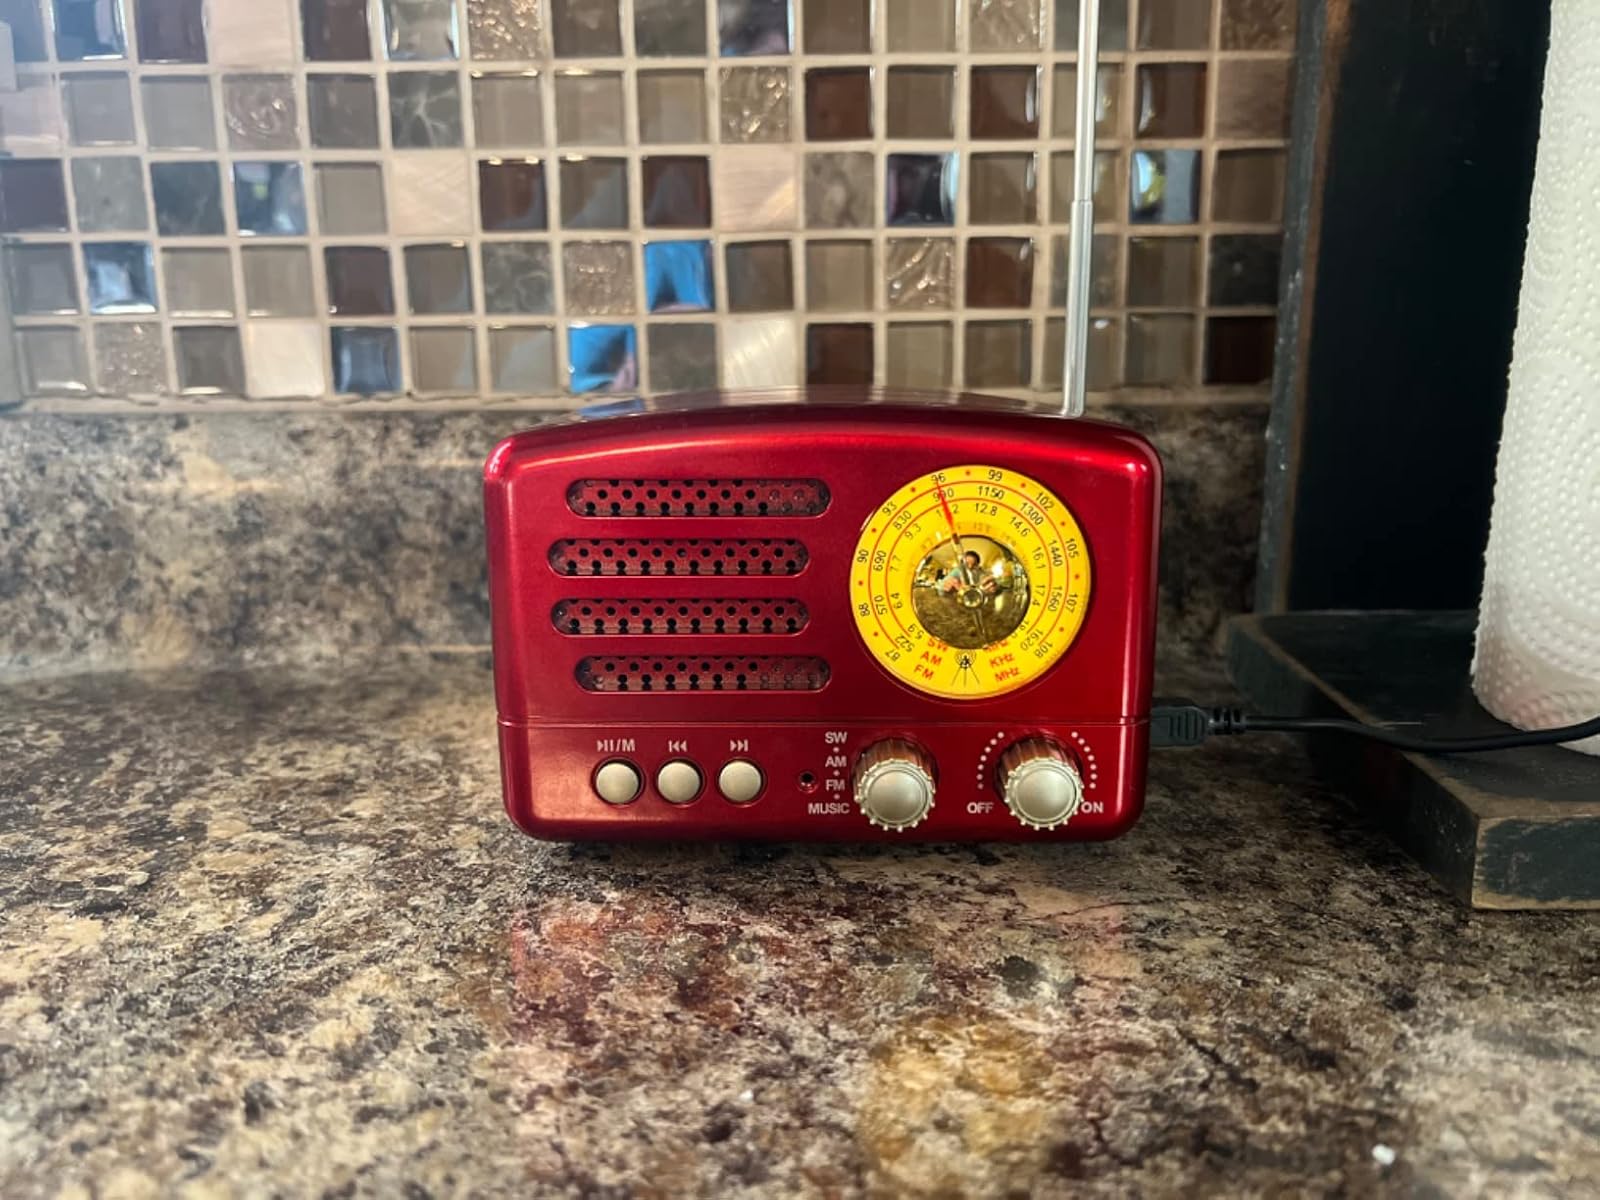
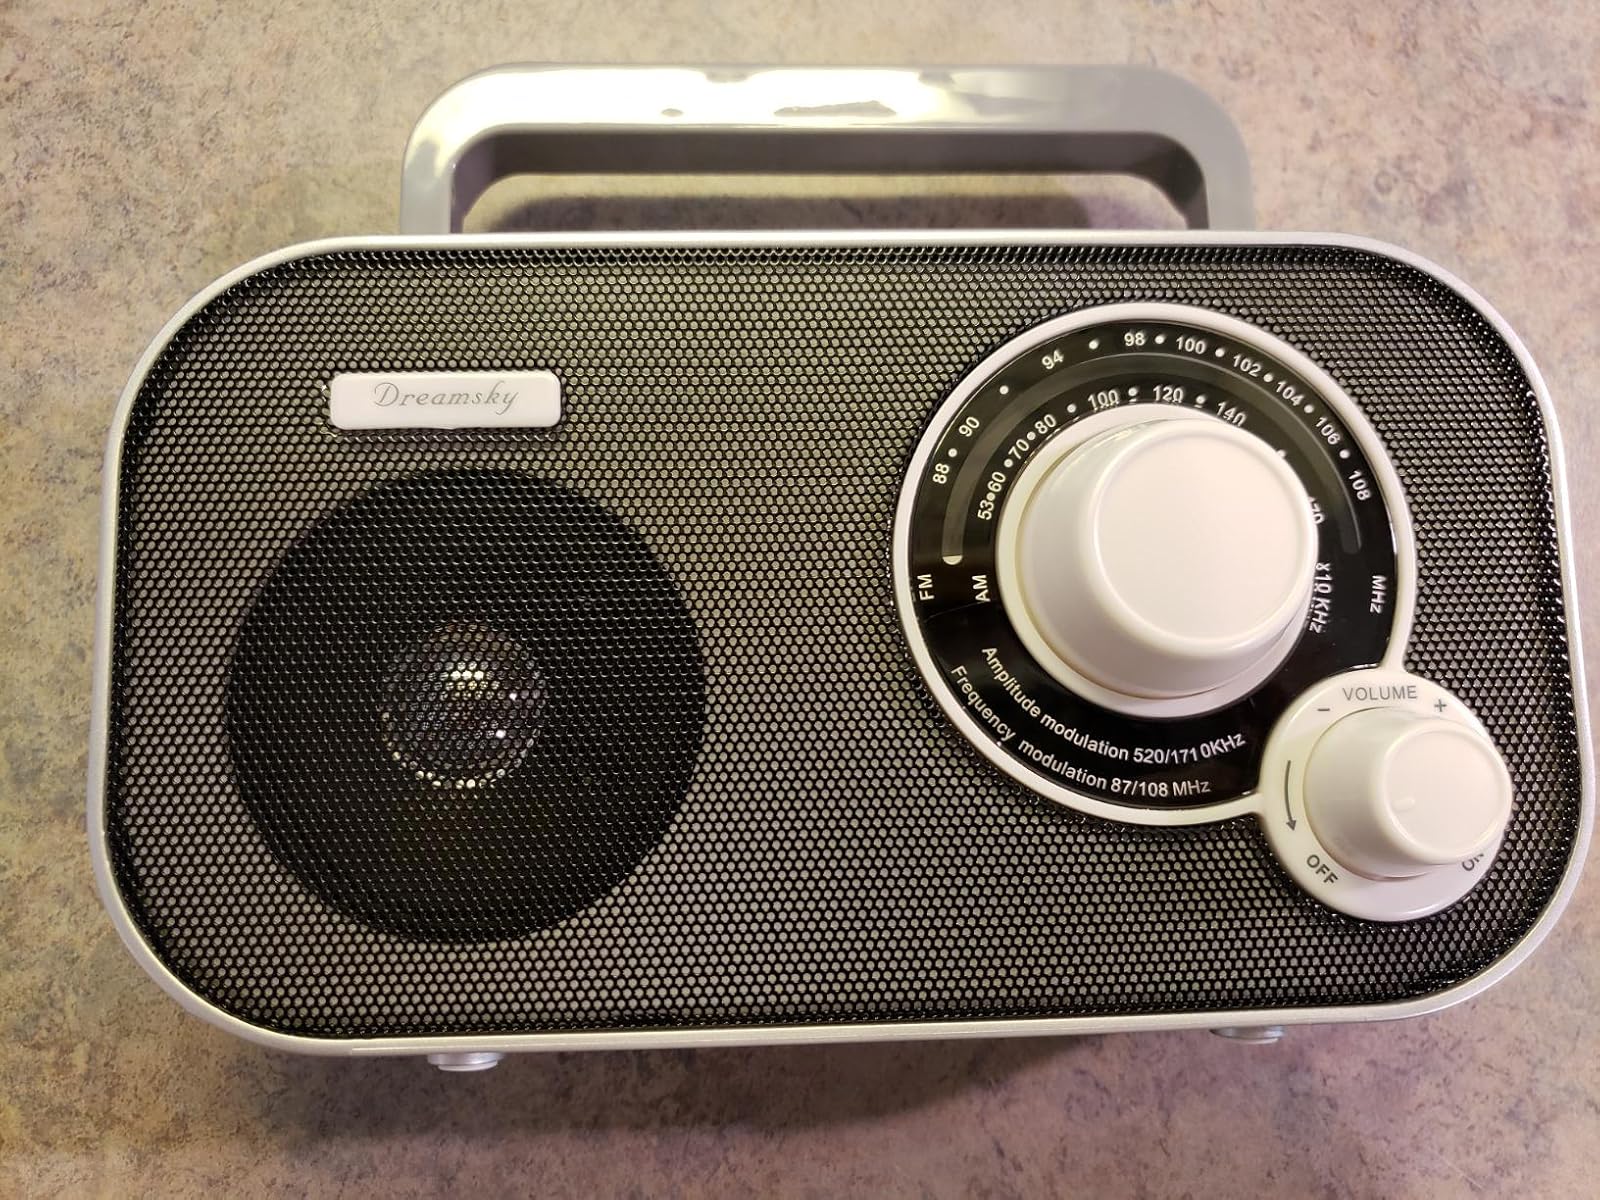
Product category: radio
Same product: no